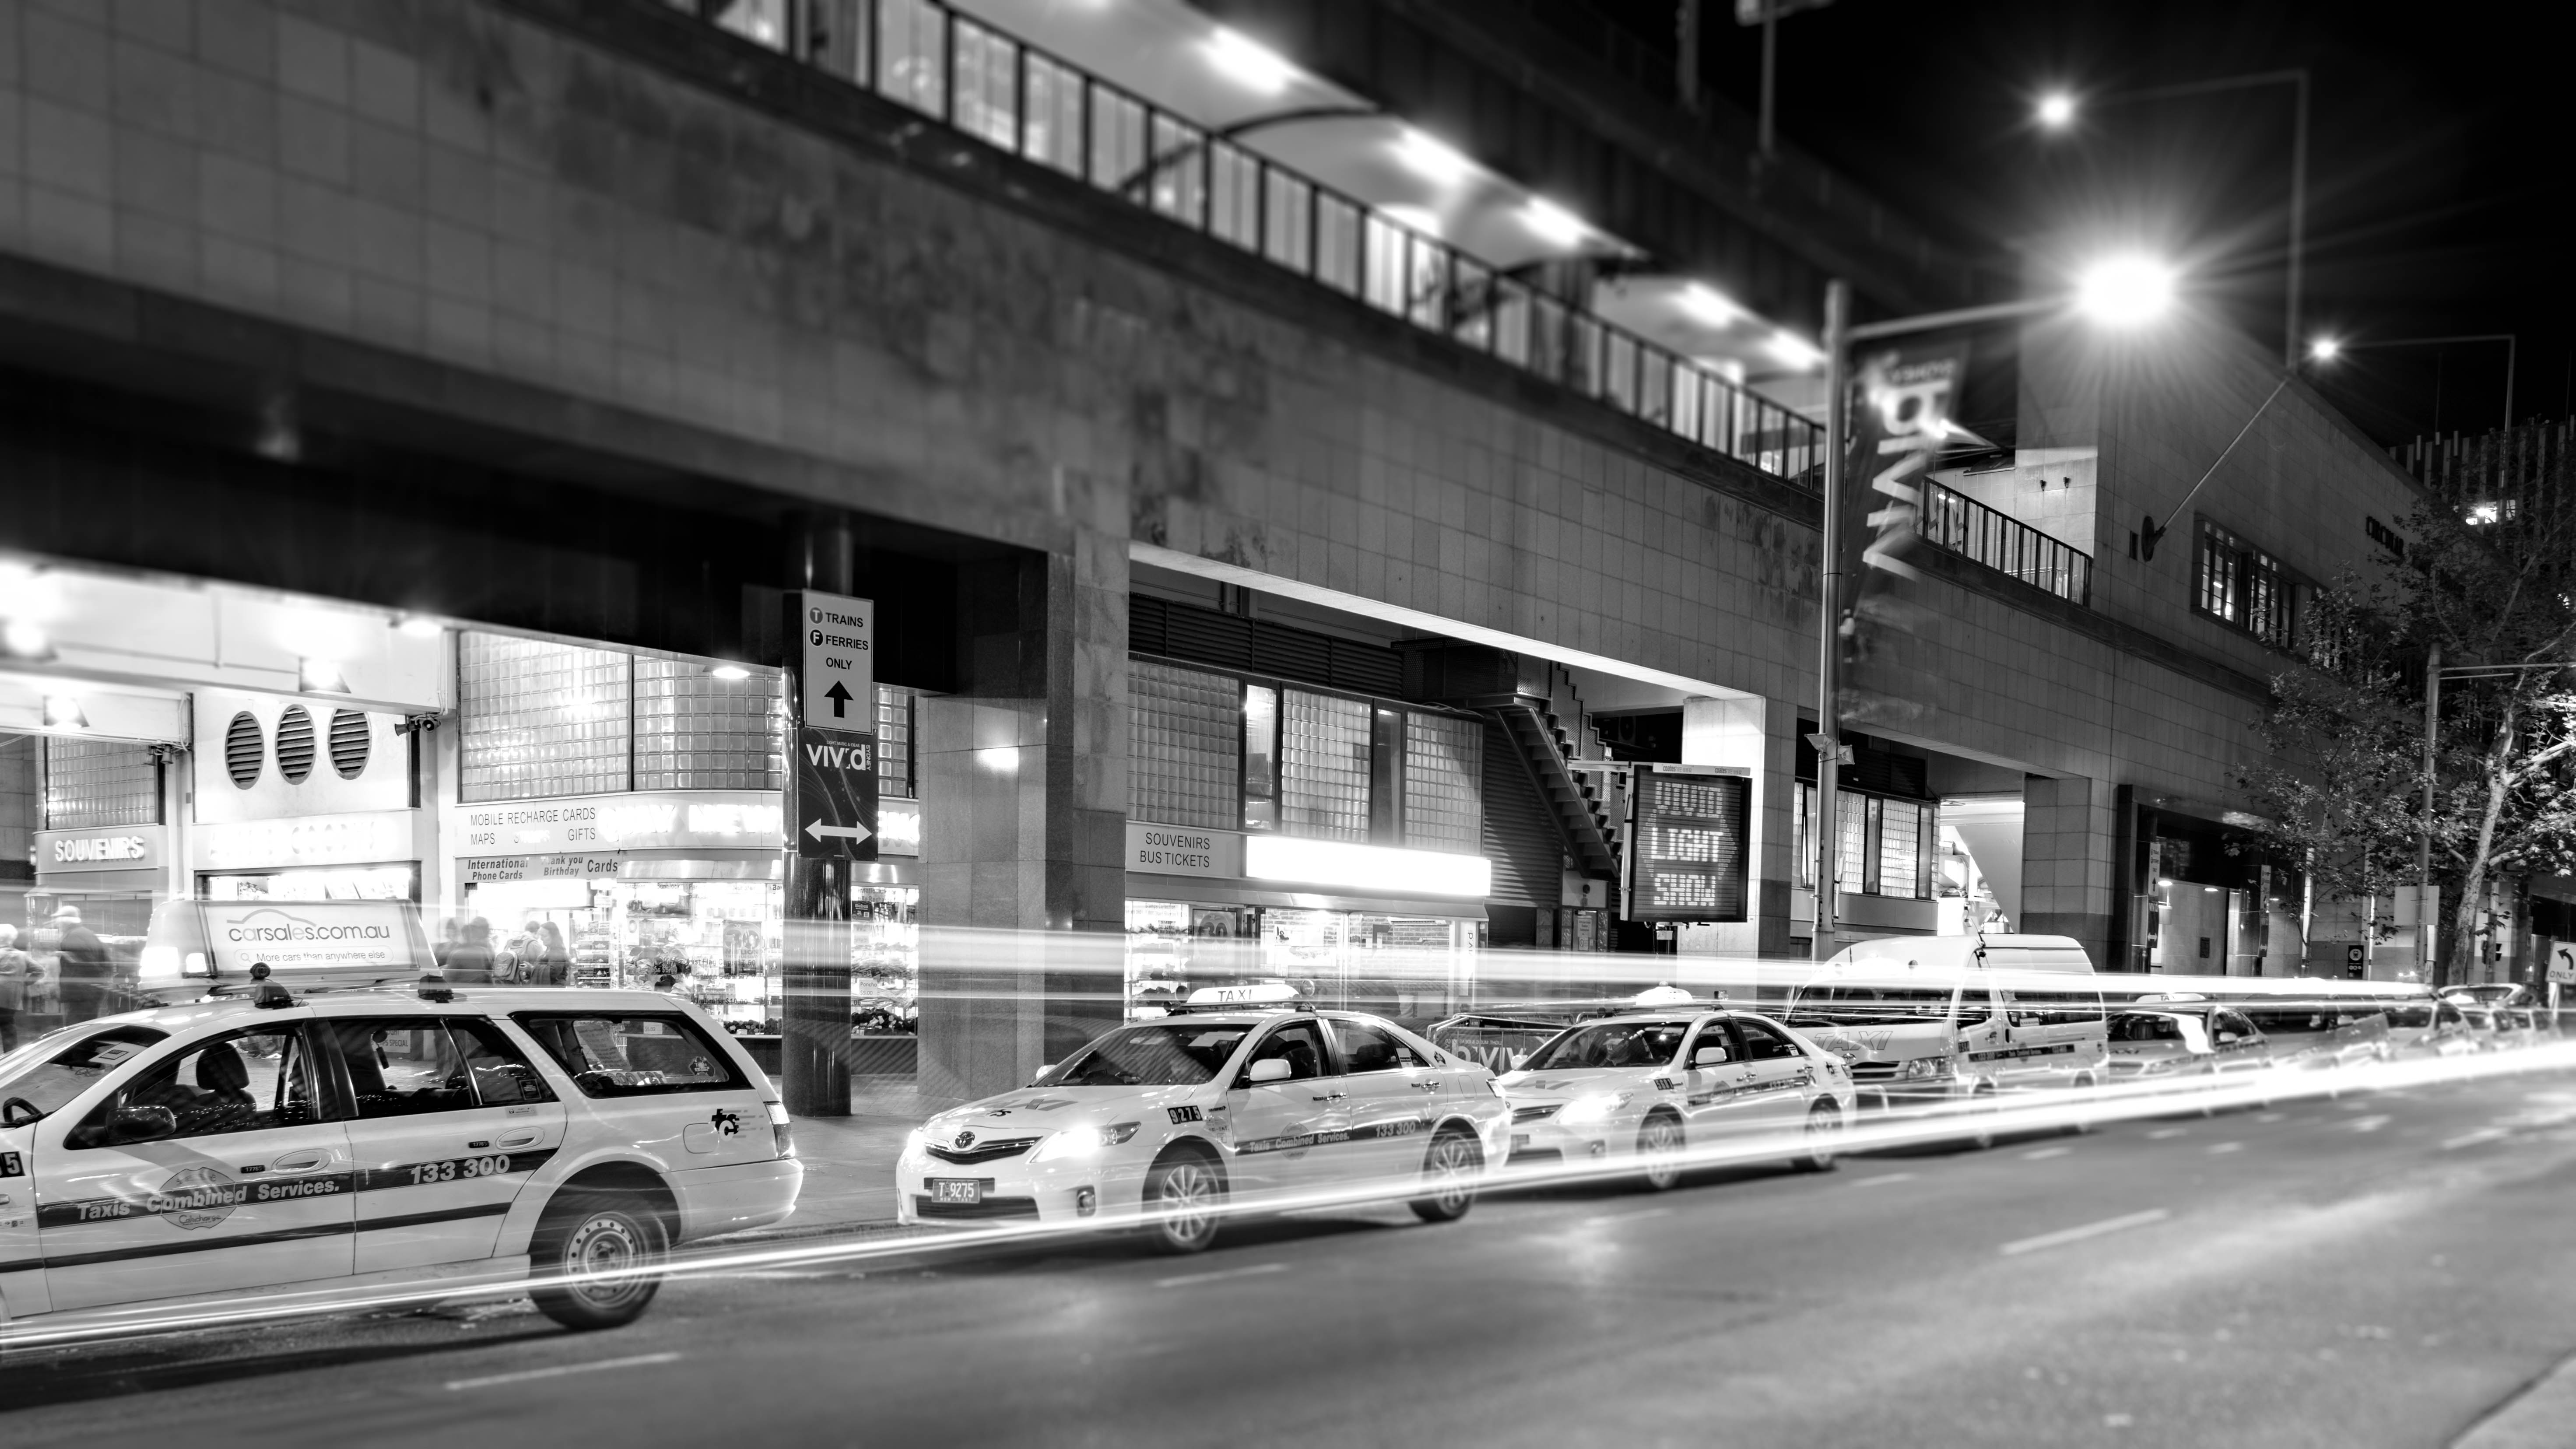
light, black and white, road, street, night, city, cityscape, downtown, taxi, transport, vehicle, sydney, nikon, monochrome, lane, lighting, public transport, australia, infrastructure, d7100, circularquay, nikond7100, lighttrails, metropolis, urban area, monochrome photography